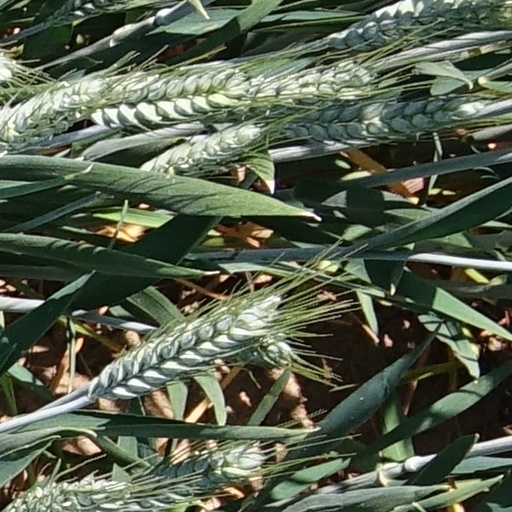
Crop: wheat